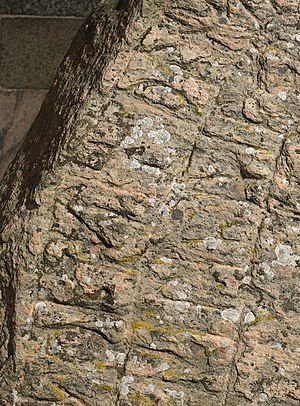
Ålum-runestenene / Ålum 4
Ålum 4 runestenen
Ålum-stenene er fire runesten som findes ved Ålum Kirke ved Randers. Ålum 1 og 2 er fragmenter, som er anbragt i kirkens våbenhus, mens Ålum 3 og 4 er hele runesten anbragt uden for våbenhuset.